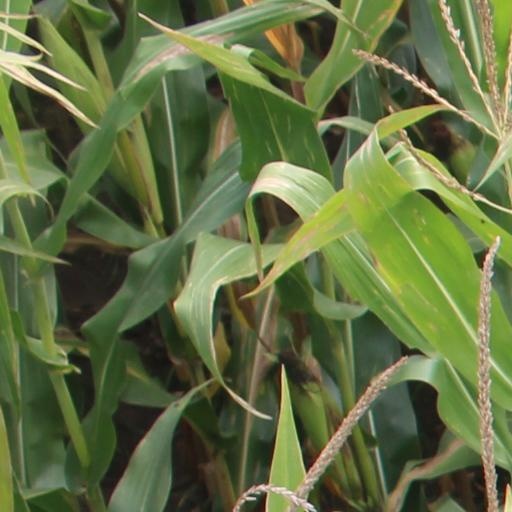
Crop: maize; corn